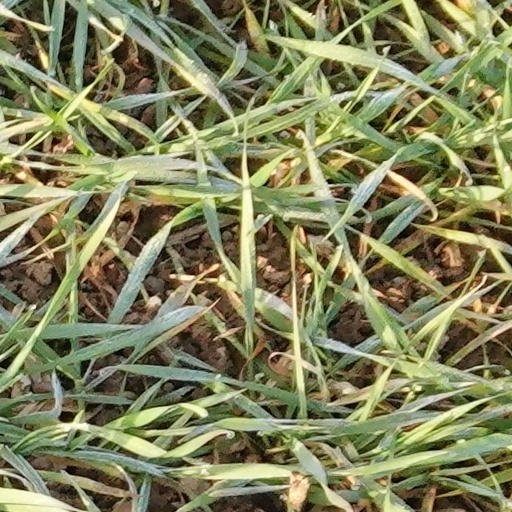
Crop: wheat